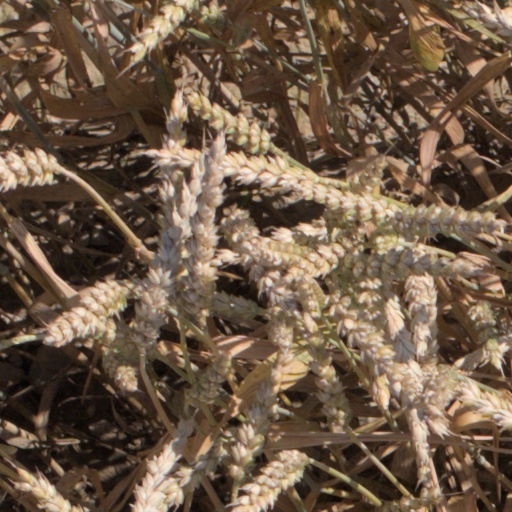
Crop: wheat